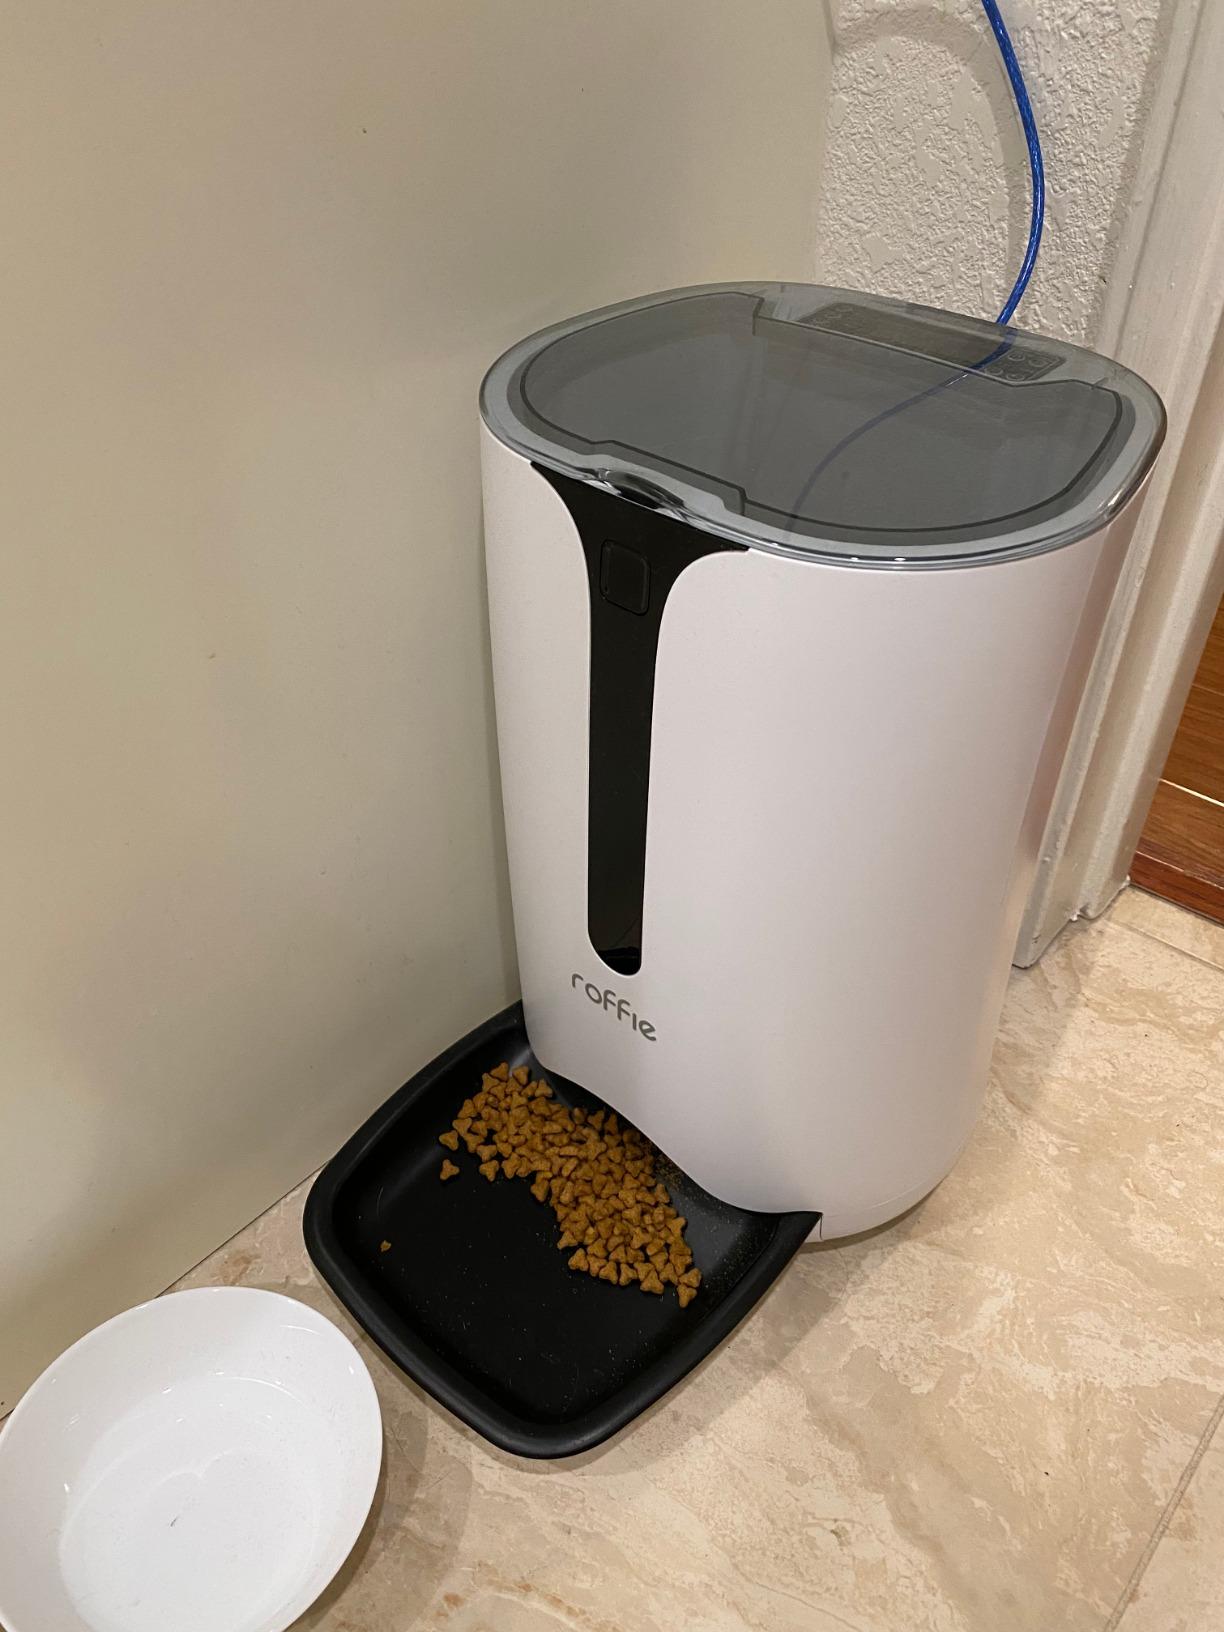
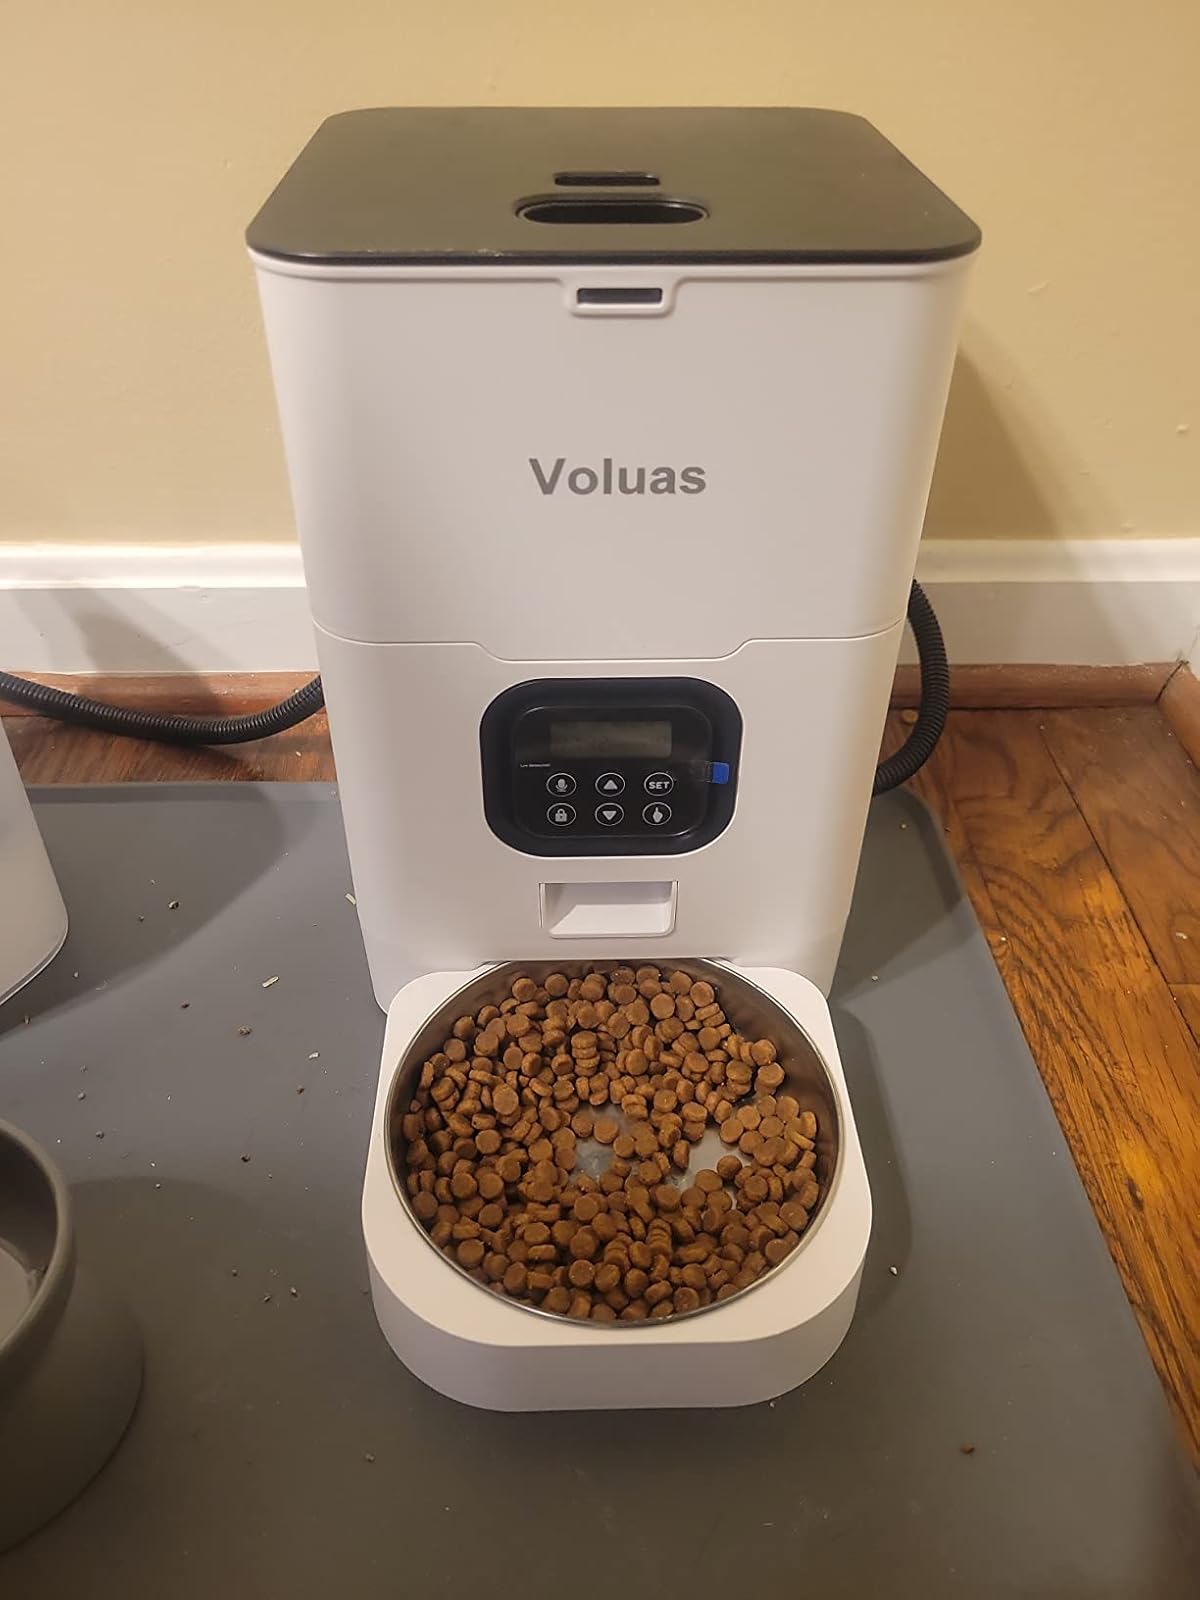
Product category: items_feeder
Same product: no